City of Penrith

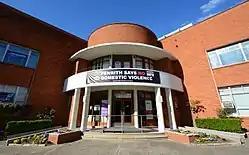
Penrith Community Centre, on the corner of Henry and Station streets, was the Penrith Council Chambers from November 1959 to December 1993.

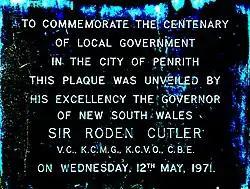
Plaque commemorating the Penrith municipal centenary unveiled on the Penrith Council Chambers by Governor Sir Roden Cutler.

The Municipality of Penrith was incorporated on 12 May 1871 under the . On 3 March 1890, St Marys was separately incorporated, and on 26 July 1893 and 9 September 1895, Mulgoa and Castlereagh followed respectively. In 1913, Mulgoa became the "A" Riding of the neighbouring Nepean Shire.